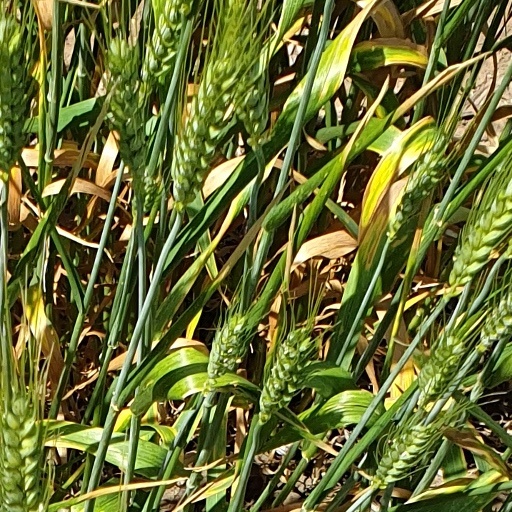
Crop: wheat